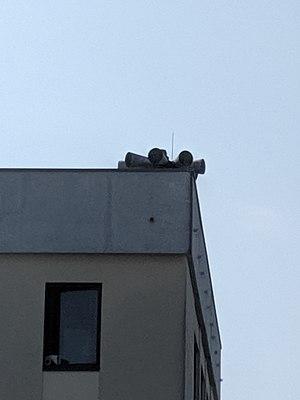
Sirène d'alarme nucléaire de Stiring-Wendel (Moselle)
L'alerte aux populations est l'action de prévenir les populations de l'arrivée d'un danger afin que celles-ci puissent s'en protéger. Son but est de minimiser le nombre de victimes.